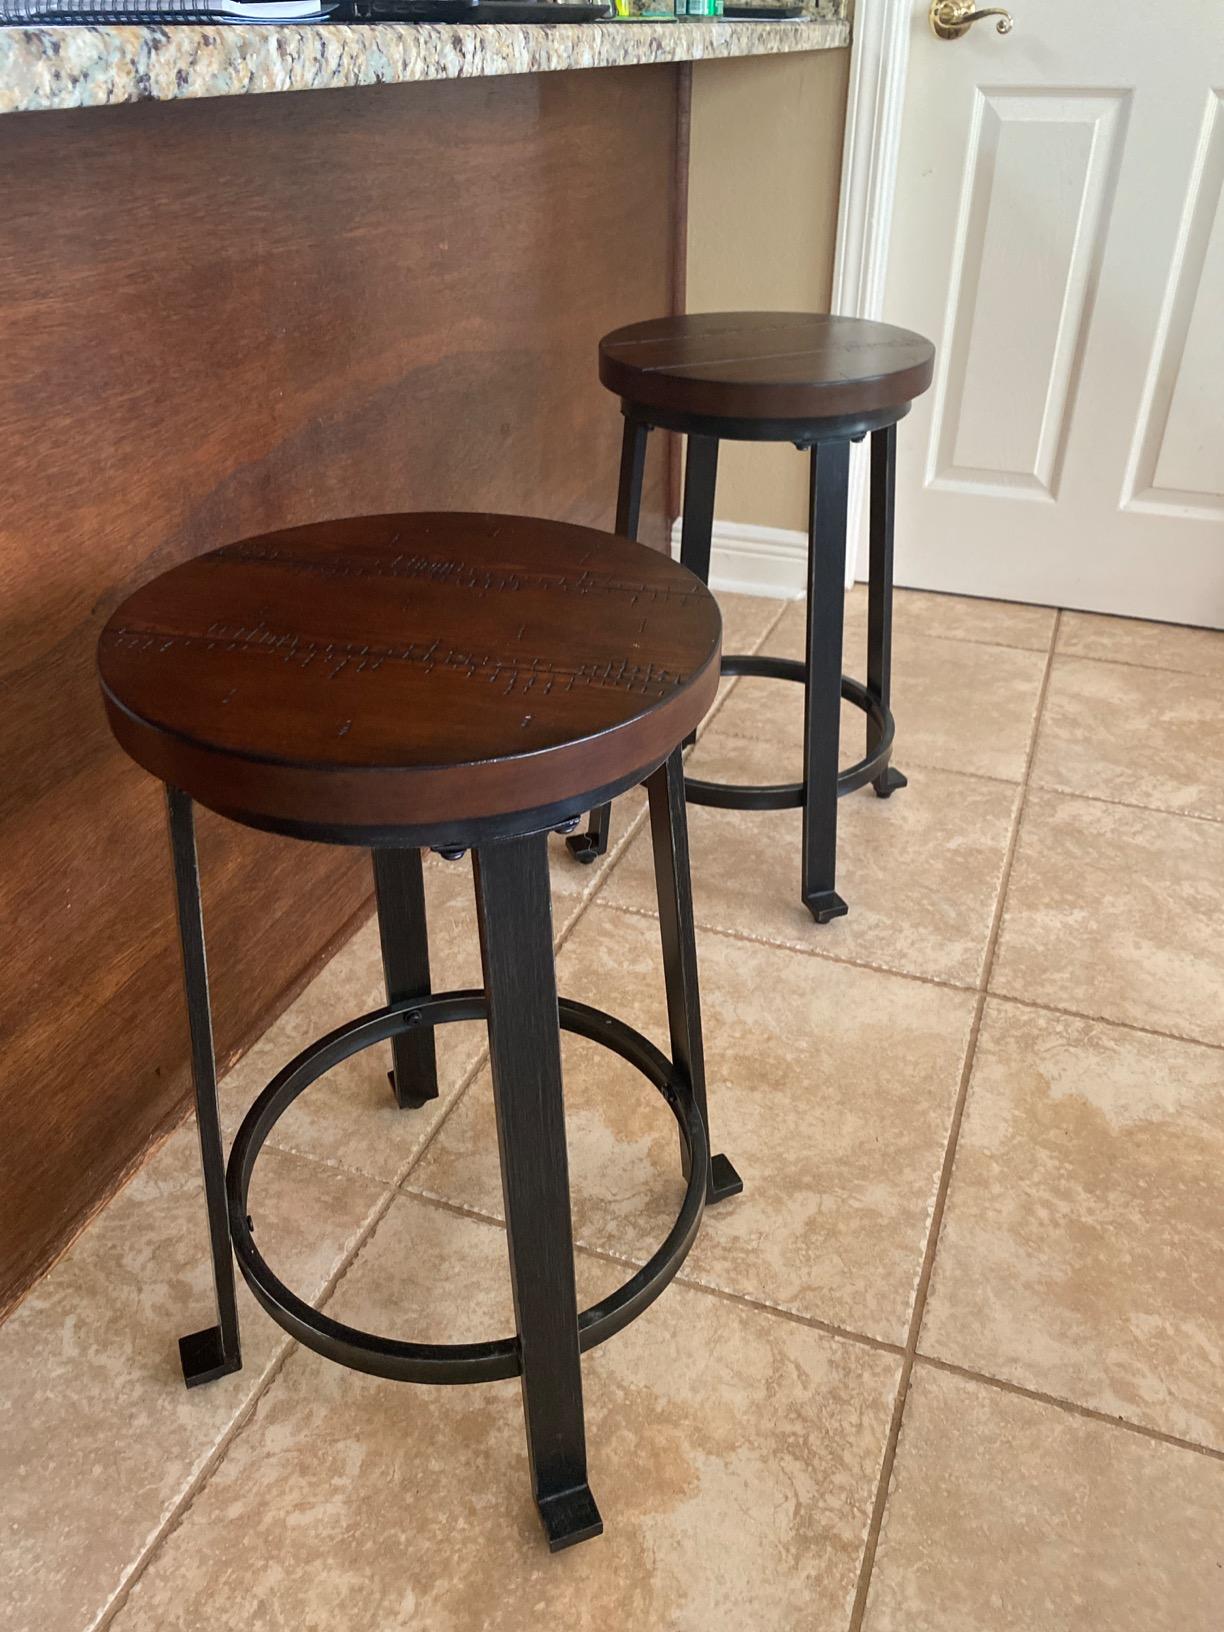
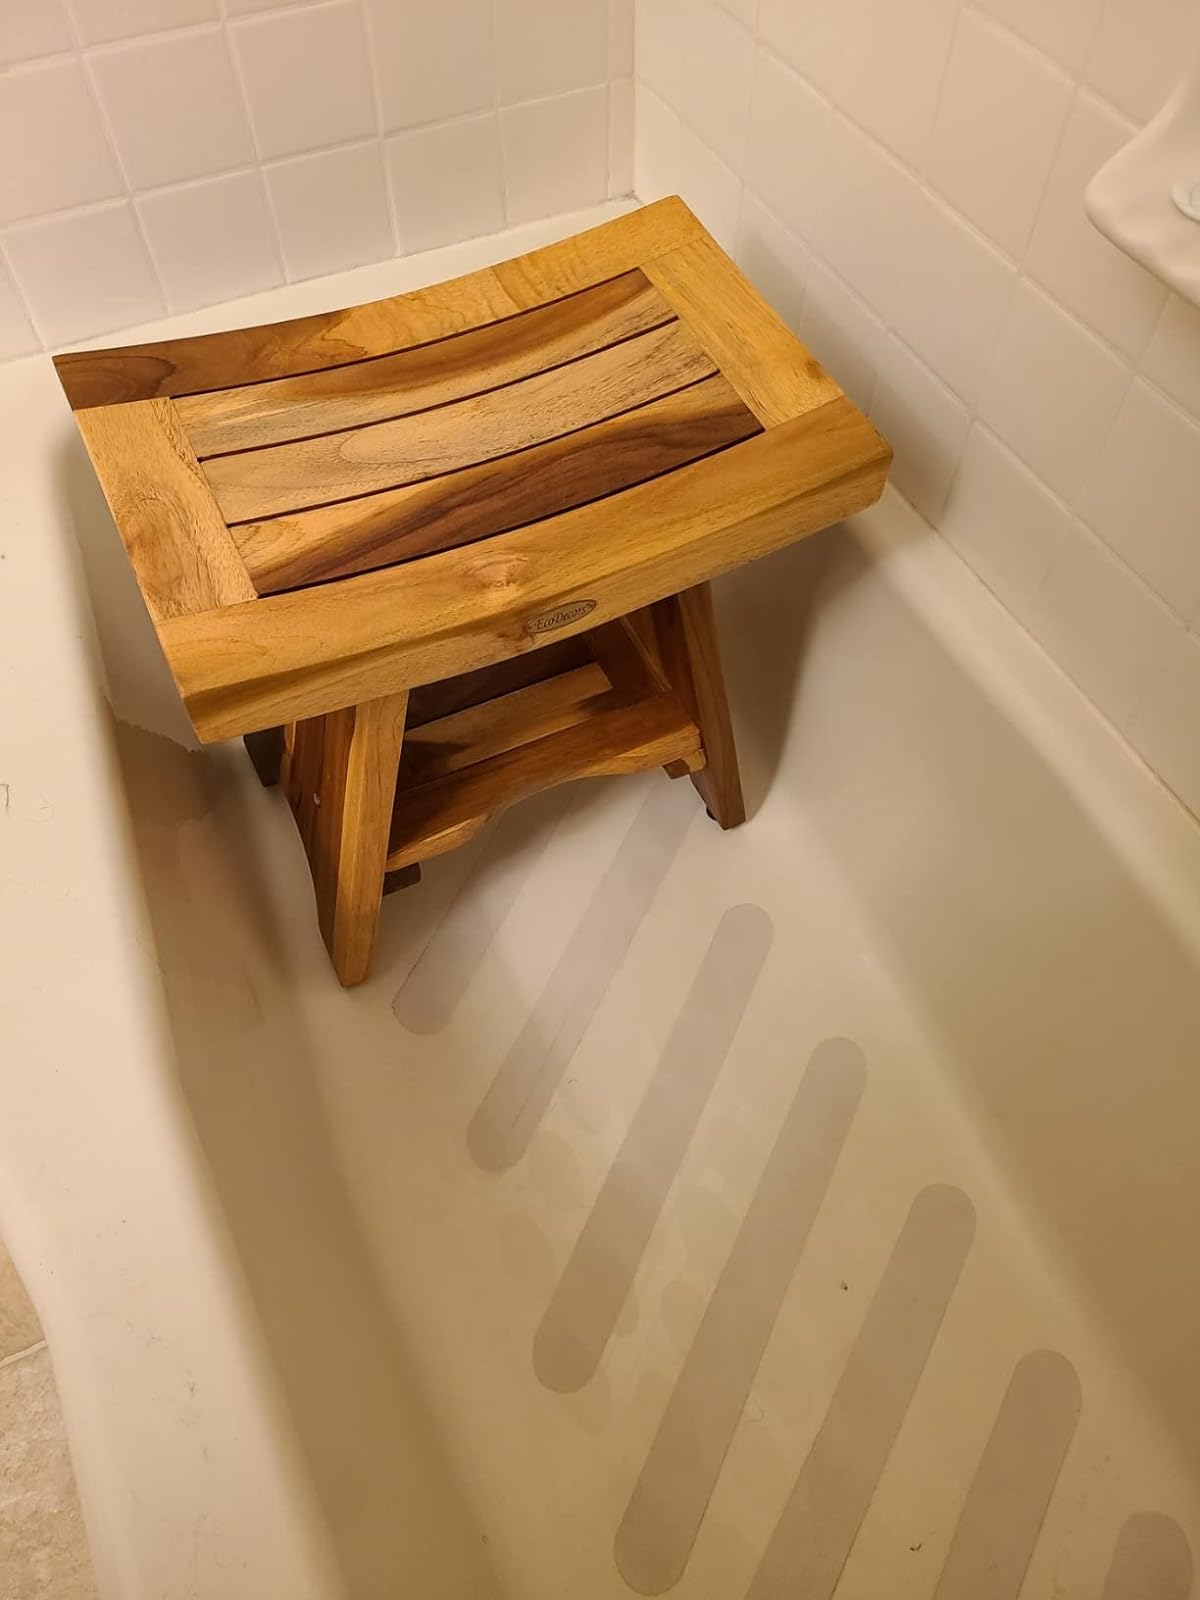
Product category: stool
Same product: no